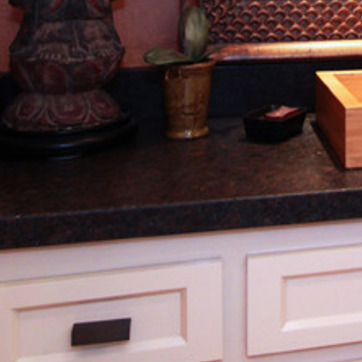
Material: polishedstone